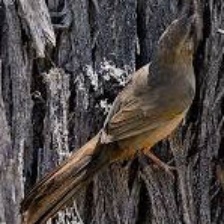
Species: ALBERTS TOWHEE
Scientific name: PIPILO ABERTI